Enosi Pontion Pierias

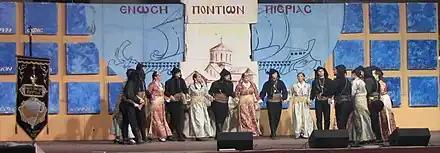
Enosi Pontion Pierias, mixed dance group

The building is the property of the association, the land was given to the Enosi by the city of Katerini. The house has three floors, a cellar and attic: